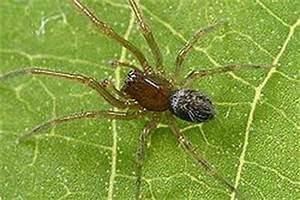
spider